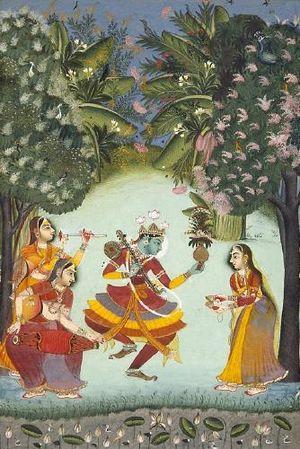
La galerie d'art de Nouvelle-Galles du Sud est un musée situé à Sydney, en Australie. C'est la galerie publique la plus importante de Sydney, et la quatrième plus grande d'Australie. L'accès à l'espace général d'exposition est gratuit. Il compte des œuvres de l'art australien, européen et asiatique.